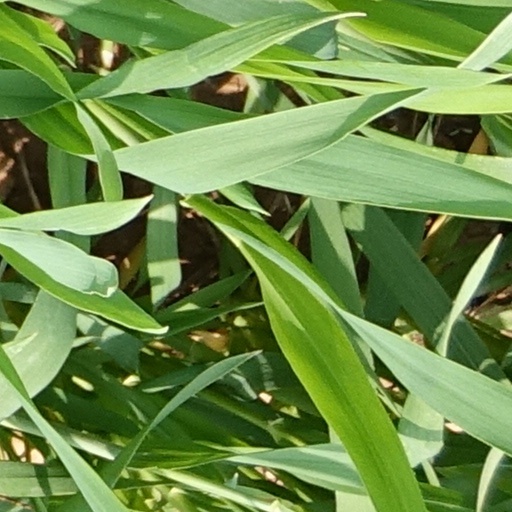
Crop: wheat